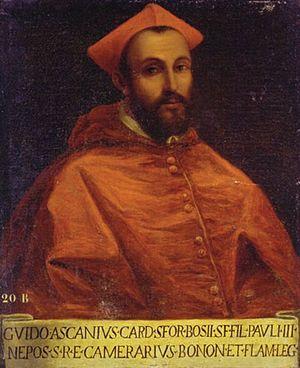
Guido Ascanio Sforza di Santa Fiora est un cardinal italien du XVIᵉ siècle.